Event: Nepal Earthquake
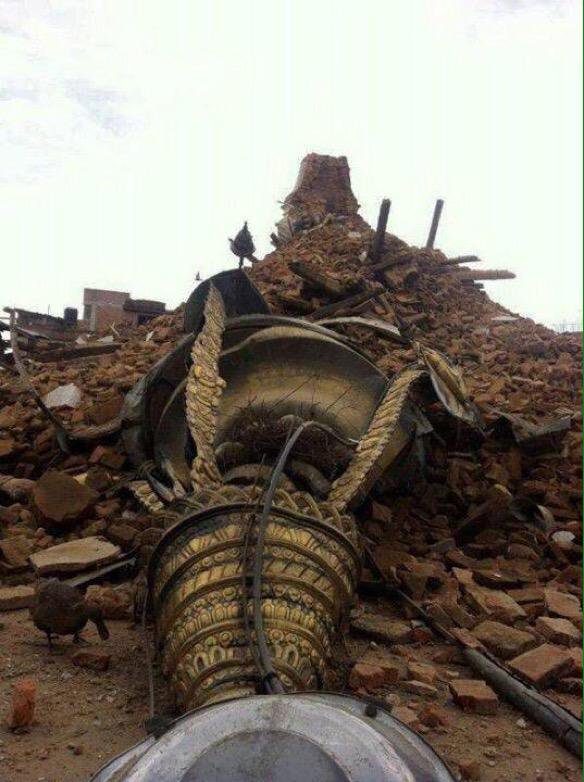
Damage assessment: damage